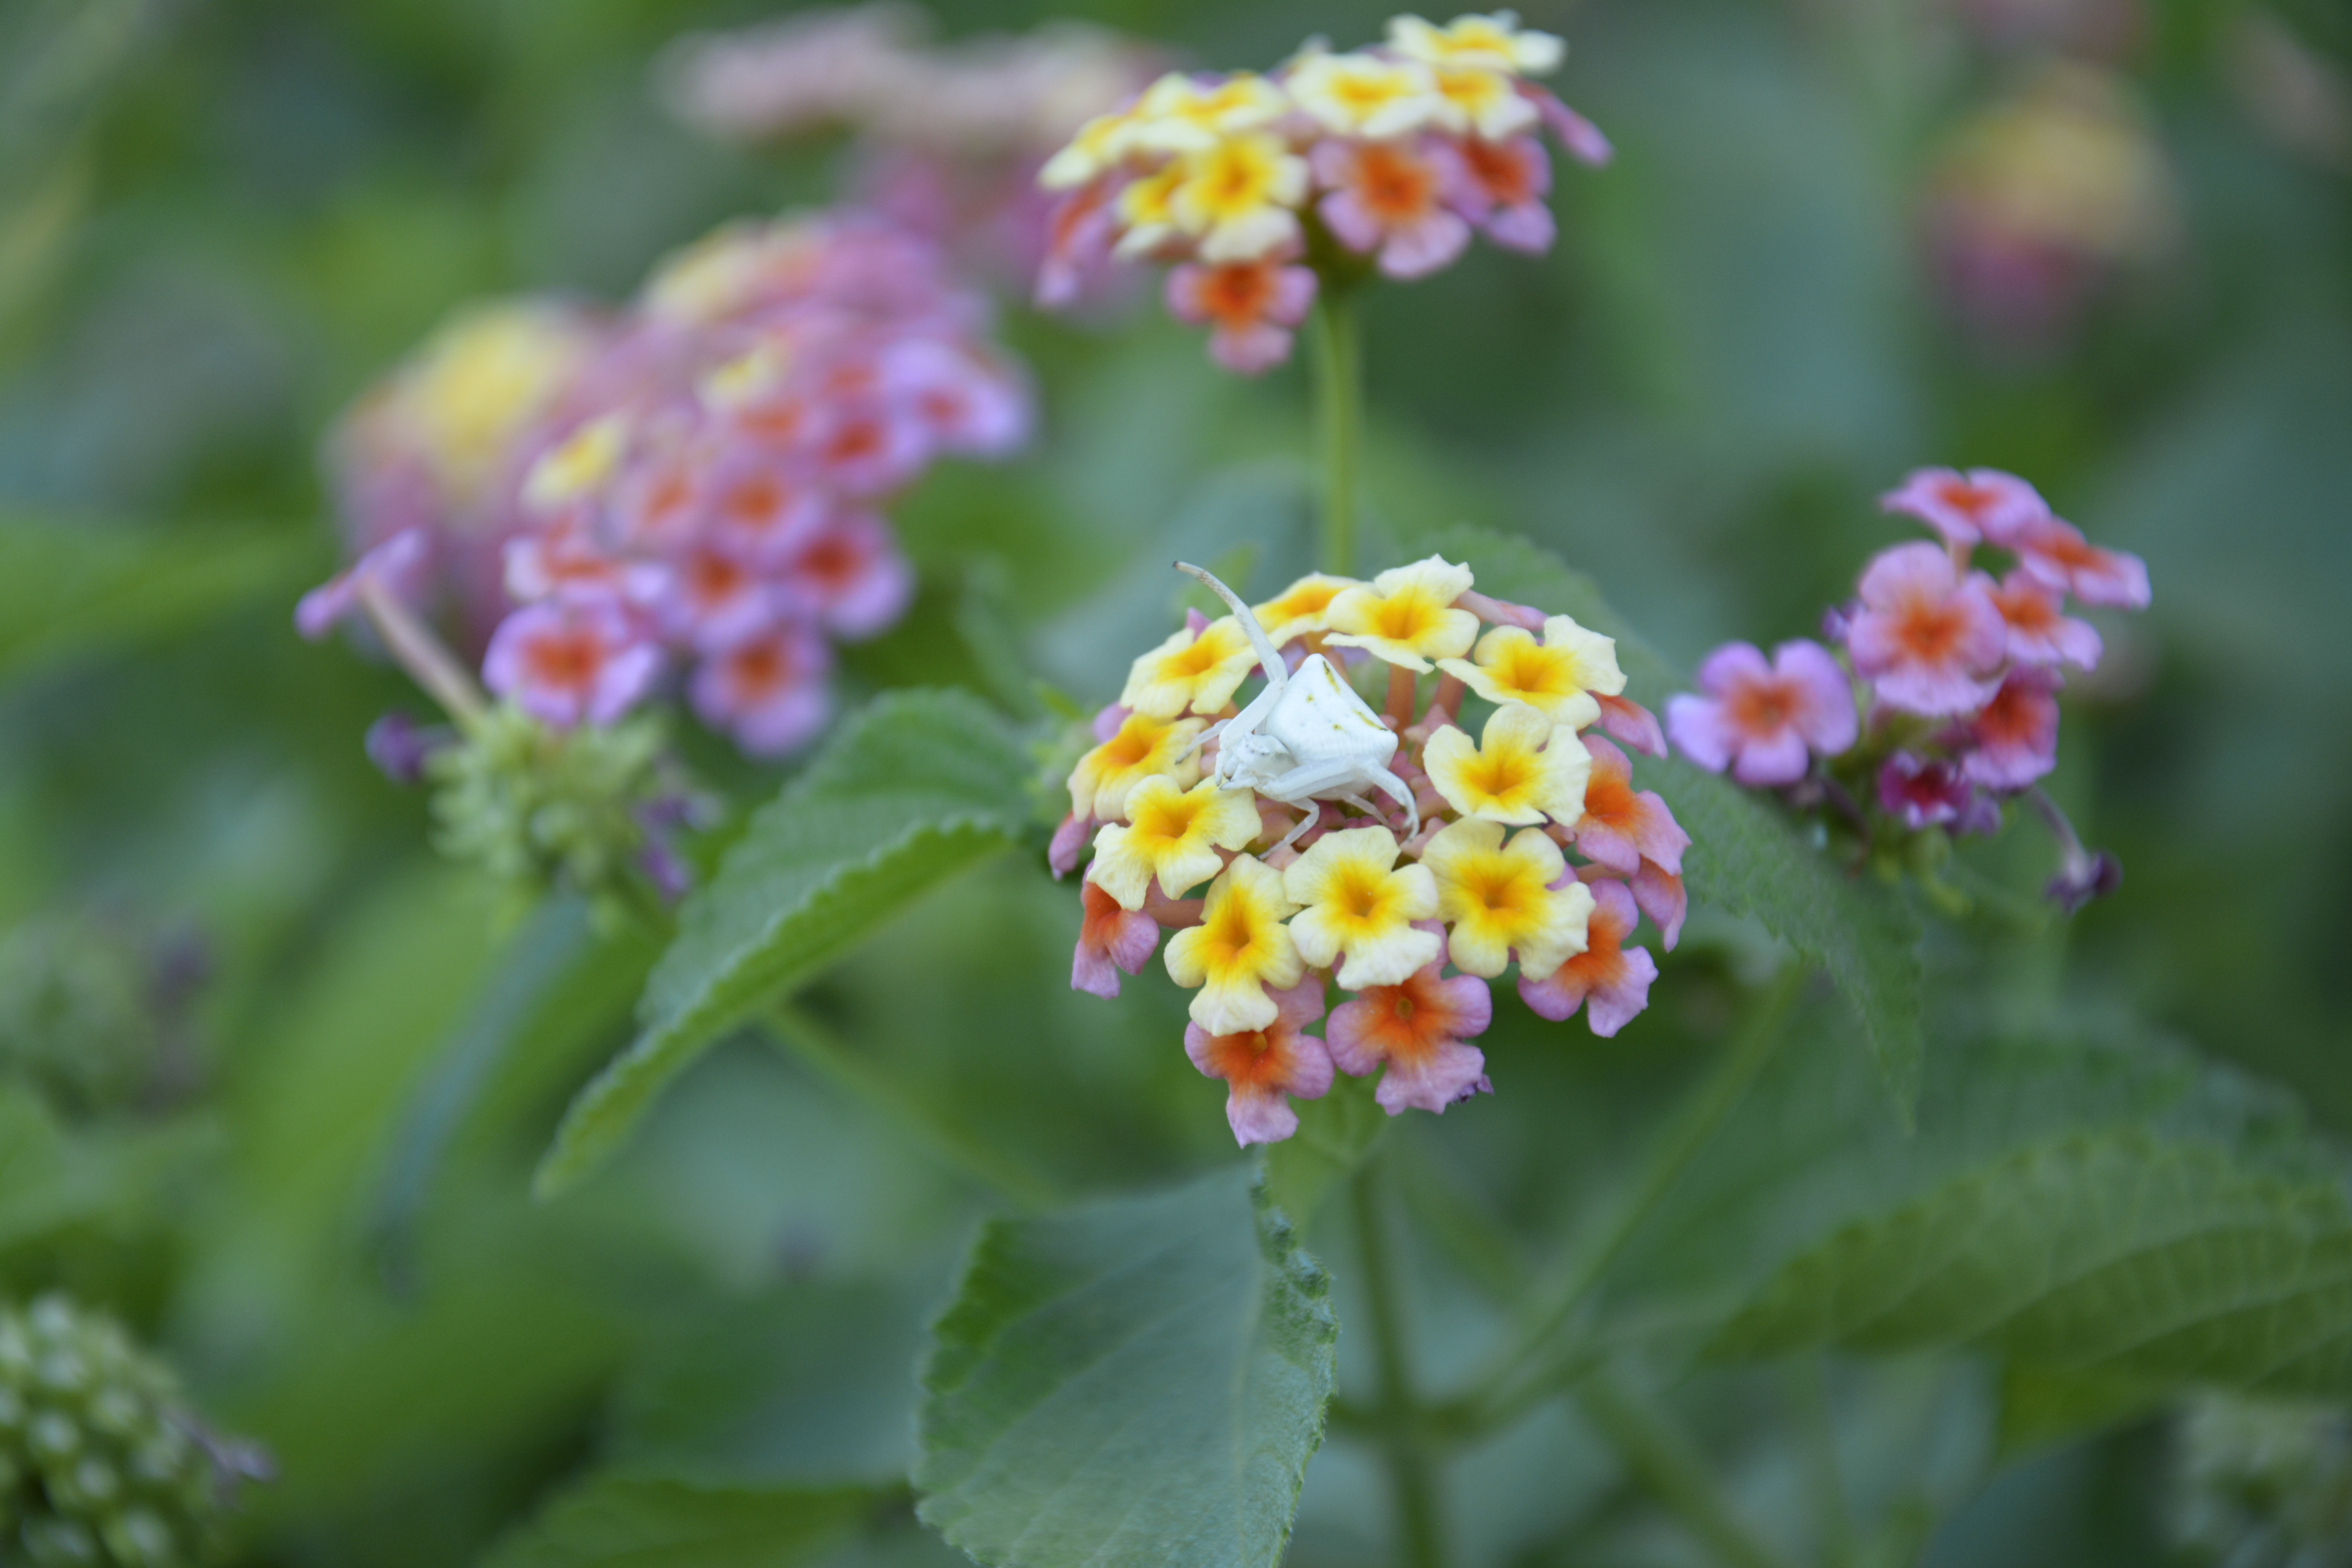
plant, flower, herb, botany, flora, wildflower, flowers, arachnid, nectar, yarrow, macro photography, flowering plant, daisy family, lantana camara, white crab spider, tom sidos, atropodo, verbena family, annual plant, land plant